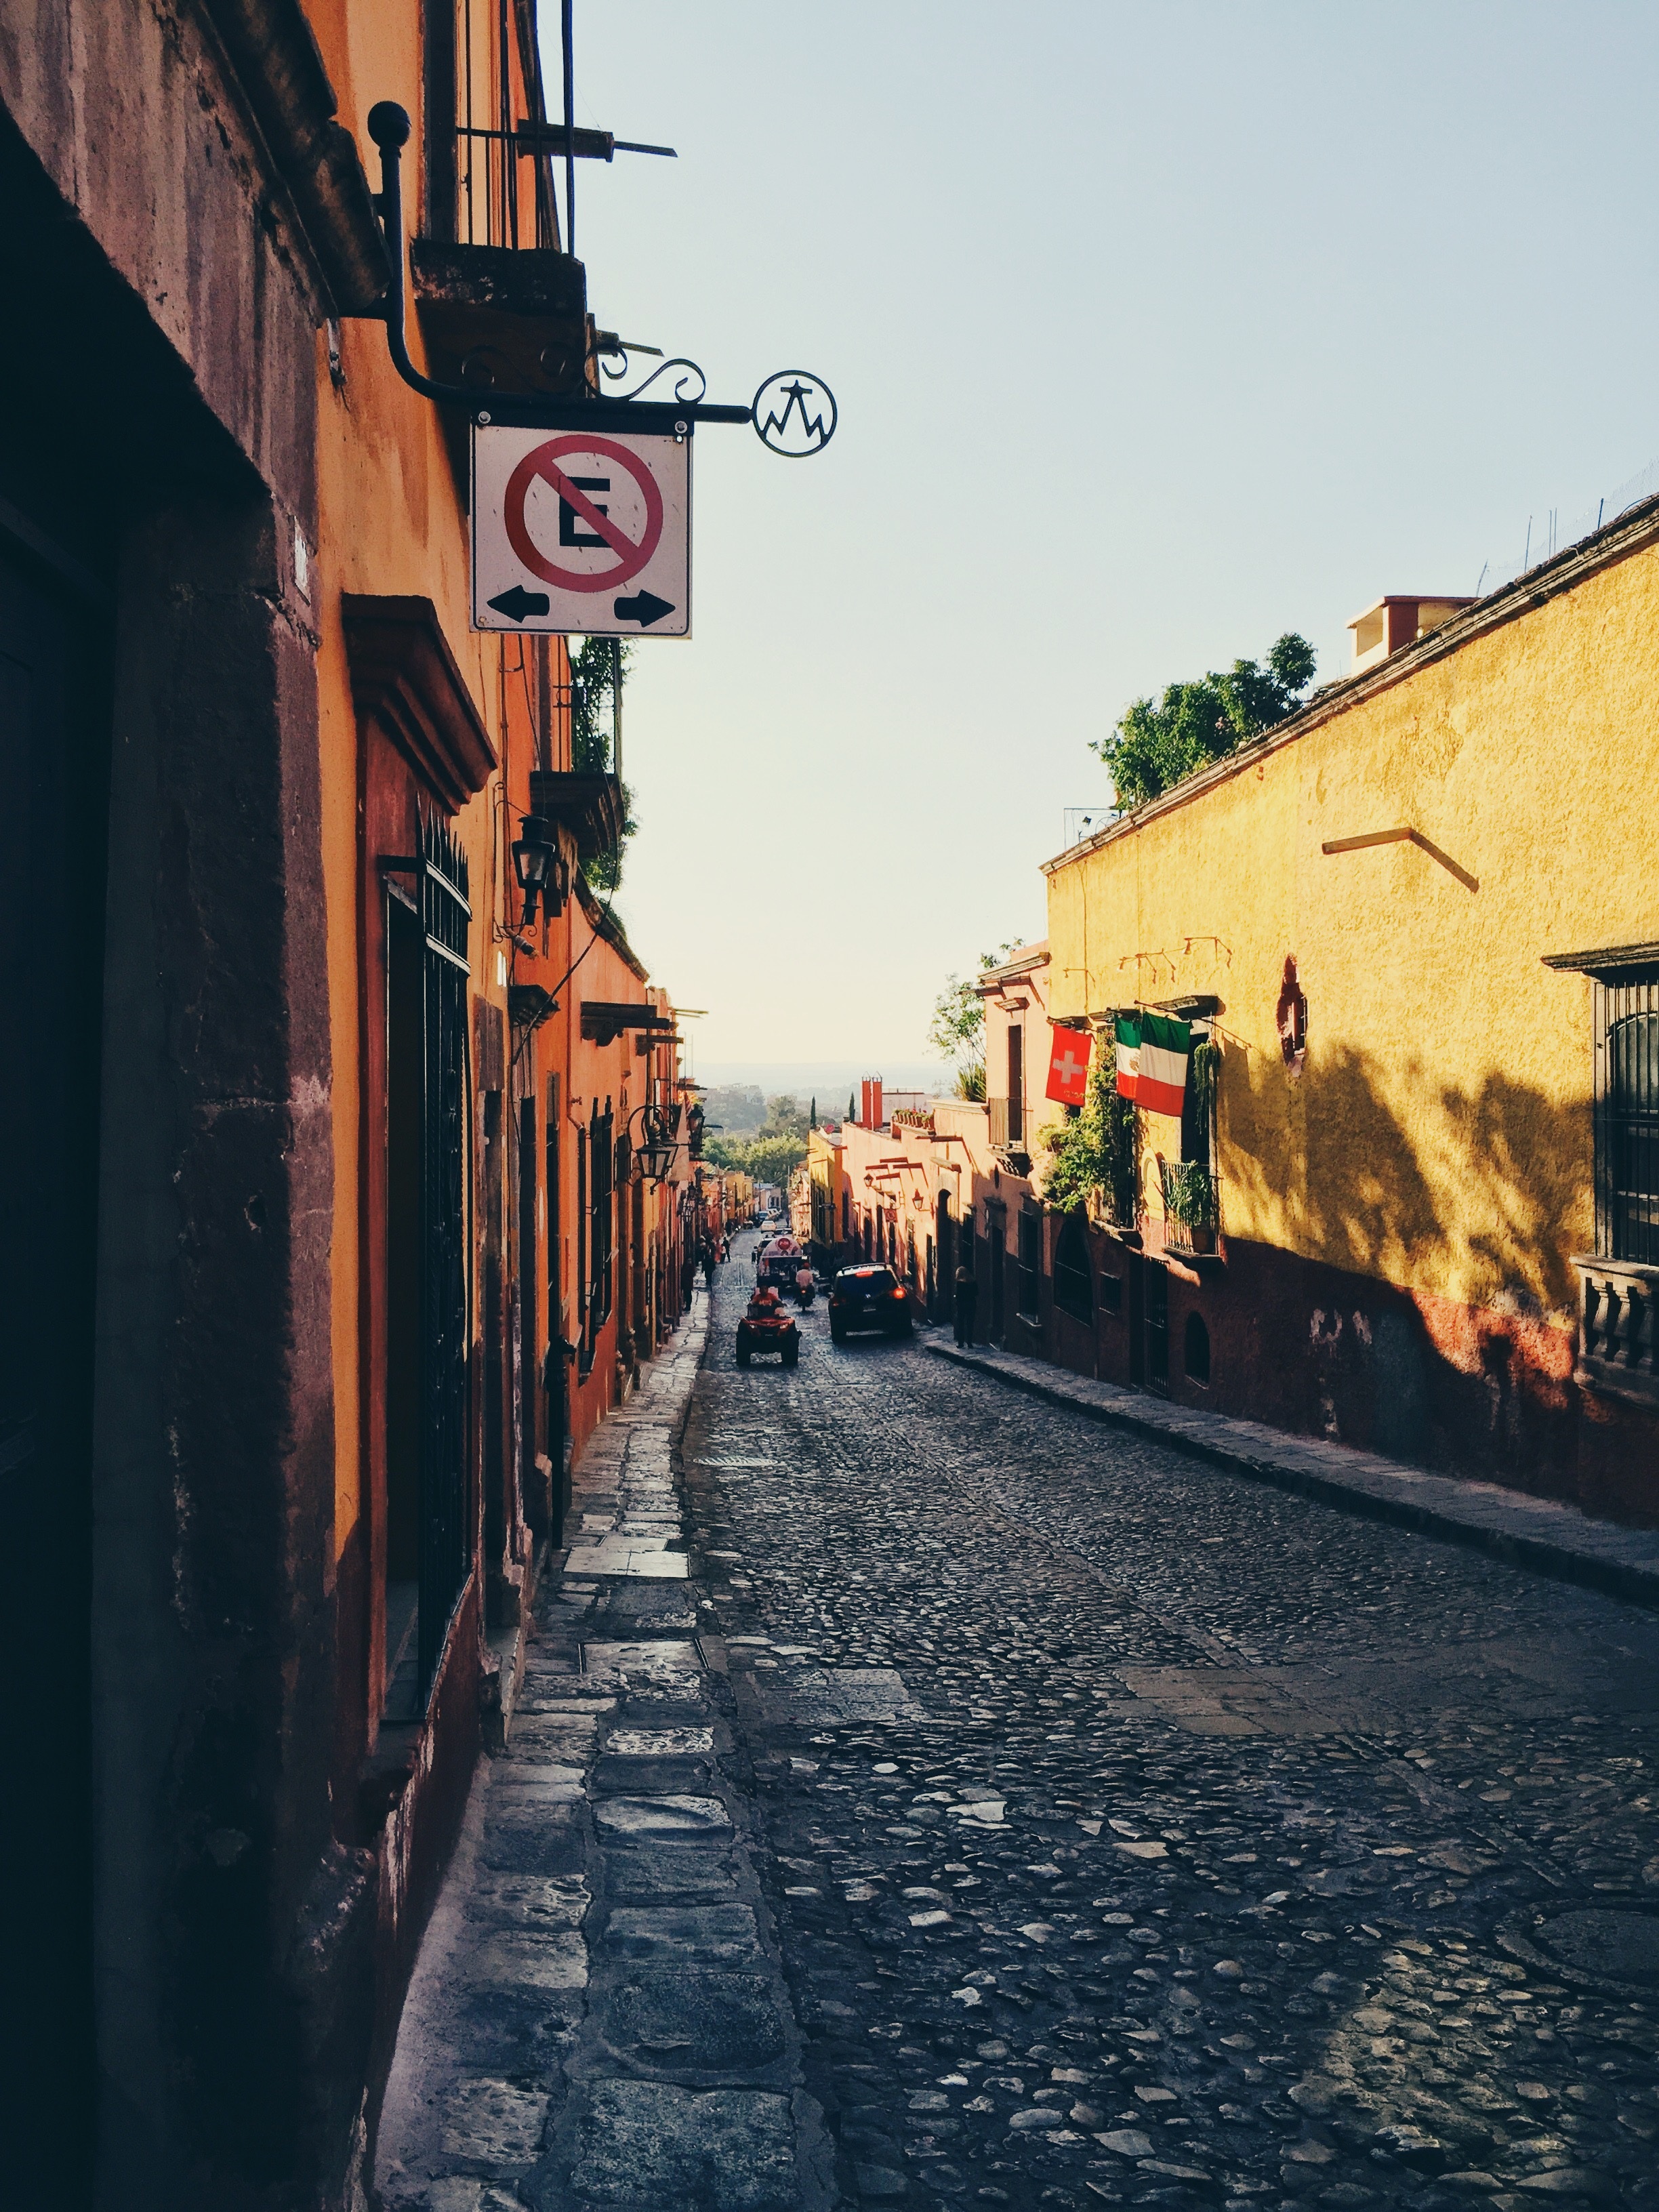
road, street, morning, town, alley, city, cityscape, travel, evening, color, lane, waterway, infrastructure, urban area